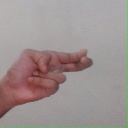
अक्षर: ह